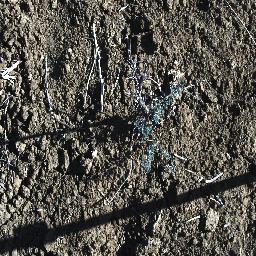
Label: prickly_acacia